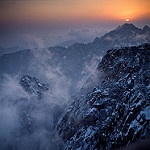
Scene: Outdoor